Basil Bunting

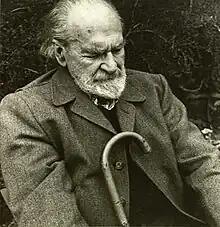

Basil Cheesman Bunting (1 March 1900 – 17 April 1985) was a British modernist poet whose reputation was established with the publication of "Briggflatts" in 1966, generally regarded as one of the major achievements of the modernist tradition in English. He had a lifelong interest in music that led him to emphasise the sonic qualities of poetry, particularly the importance of reading poetry aloud: he was an accomplished reader of his own work.